Nigel Williams (conservator)

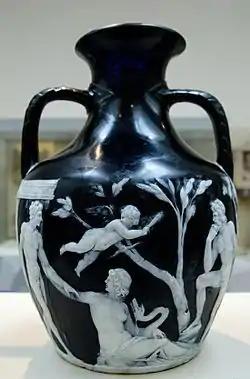
The Portland Vase

The crowning achievement to Williams's career, wrote his museum colleague Kenneth Painter, was his 1988–1989 restoration of the Portland Vase. Regarded as "probably the most famous glass object in the world" by the "Journal of Glass Studies", the vase is "a masterpiece of Roman cameo glass." First recorded in 1600–1601, the vase is dated to around 30–20 B.C., or shortly afterward. It was placed on display in the British Museum in 1810, and then intentionally smashed in 1845 by a young man who admitted to "indulging in intemperance for a week before". It was restored the same year by John Doubleday, and then again in 1948–1949 by J. W. R. Axtell. By 1988 the adhesive used had yellowed and weakened, and Williams was tasked, alongside his assistant, Sandra Smith, with restoring the vase for a third time.